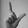
ASL letter: L